Ingrid Espelid Hovig

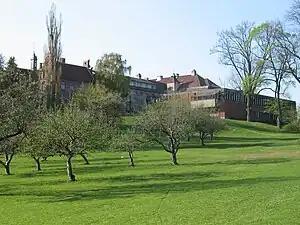
Her alma mater

Ingrid Espelid was born on Askøy, near Bergen, and grew up in Kleppestø. She graduated from the Norwegian State College for Domestic Science Teachers in 1950, and became acquainted with the French cuisine during a stay in Paris.